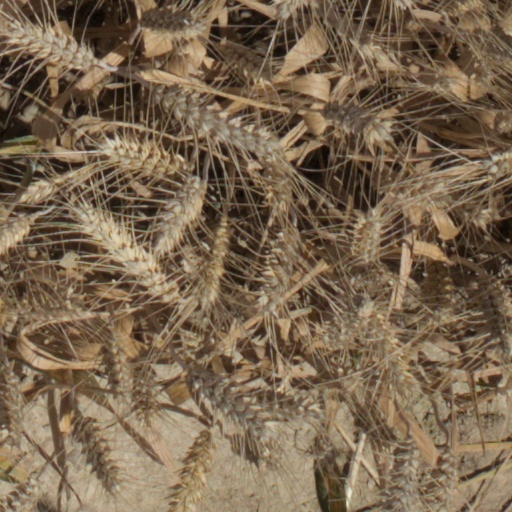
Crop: wheat